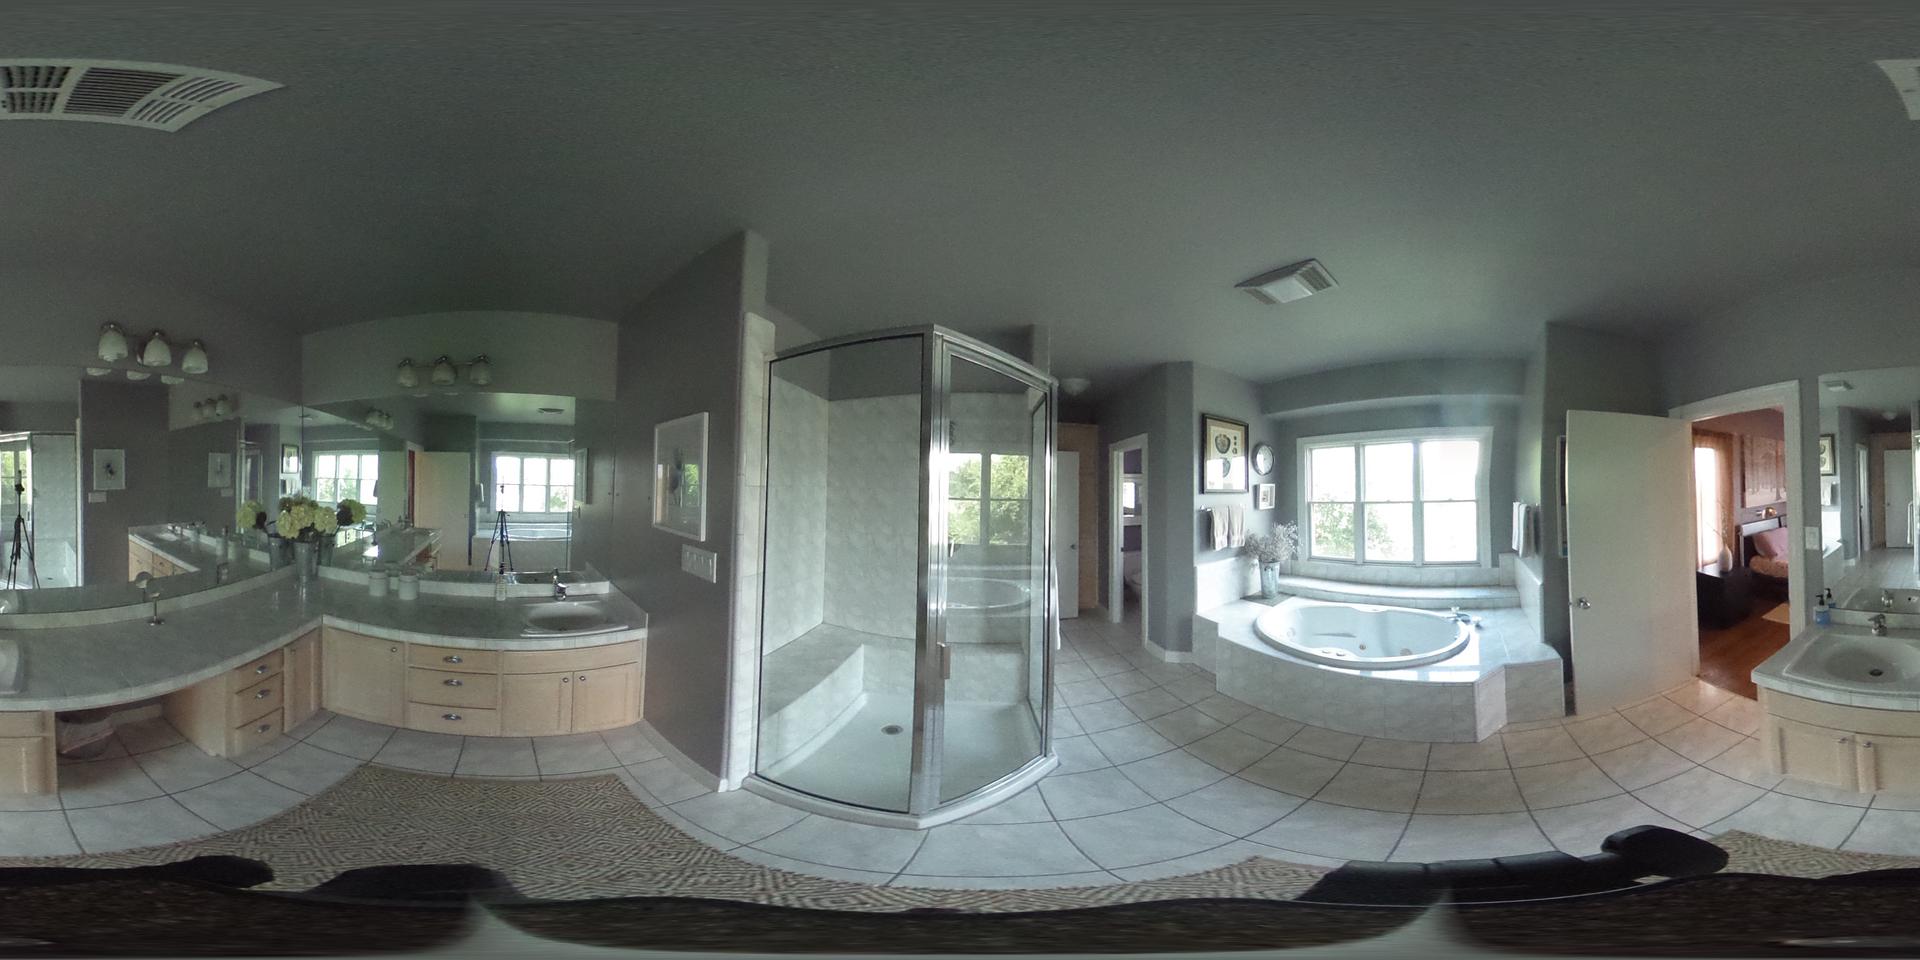
Referred object: the framed picture above the towel rack

Referred object: the glass shower enclosure